Waiwhetu Aquifer

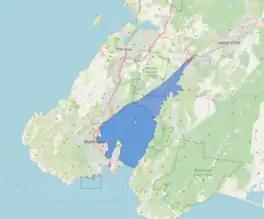
Map showing extent of aquifer

The Waiwhetu artesian aquifer, sometimes referred to as the Hutt aquifer, is a pressurized zone of water-retaining sand, gravel and boulders beneath the Hutt Valley and Wellington Harbour in New Zealand. The aquifer provides about 40% of the public fresh water supply for Lower Hutt and Wellington city. Water from the Hutt River begins to flow underground south from Taita Gorge, then becomes pressurized under a seal of clay. Water is extracted from the pressurized area for public use, but concerns about overuse and damage by earthquakes have led to investigations of alternative sources of fresh water.